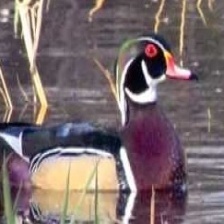
Species: WOOD DUCK
Scientific name: AIX SPONSA
ImageNet parent category: drake